Henri Tauzin

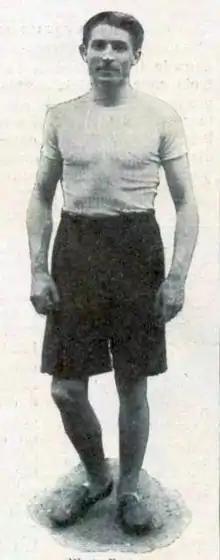
Henri Tauzin

Henri Alexis Tauzin (17 April 1879 in Paris – 11 October 1918 in Lyon) was a French athlete who competed in the early twentieth century. He specialized in the 400 metres hurdles and won a silver medal in Athletics at the 1900 Summer Olympics in Paris, his birthplace.